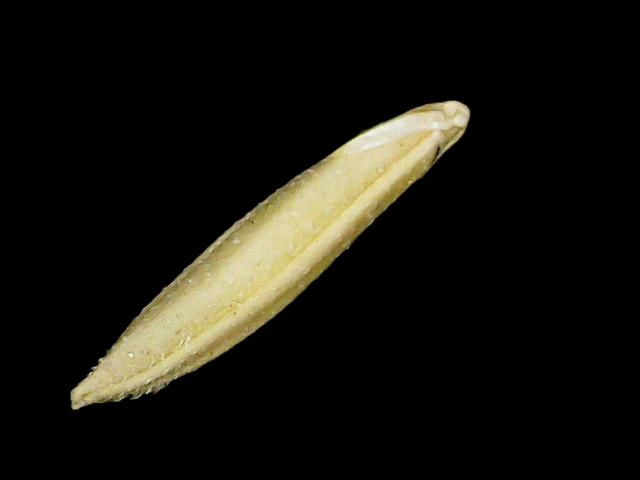
Rice variety: Binadhan19